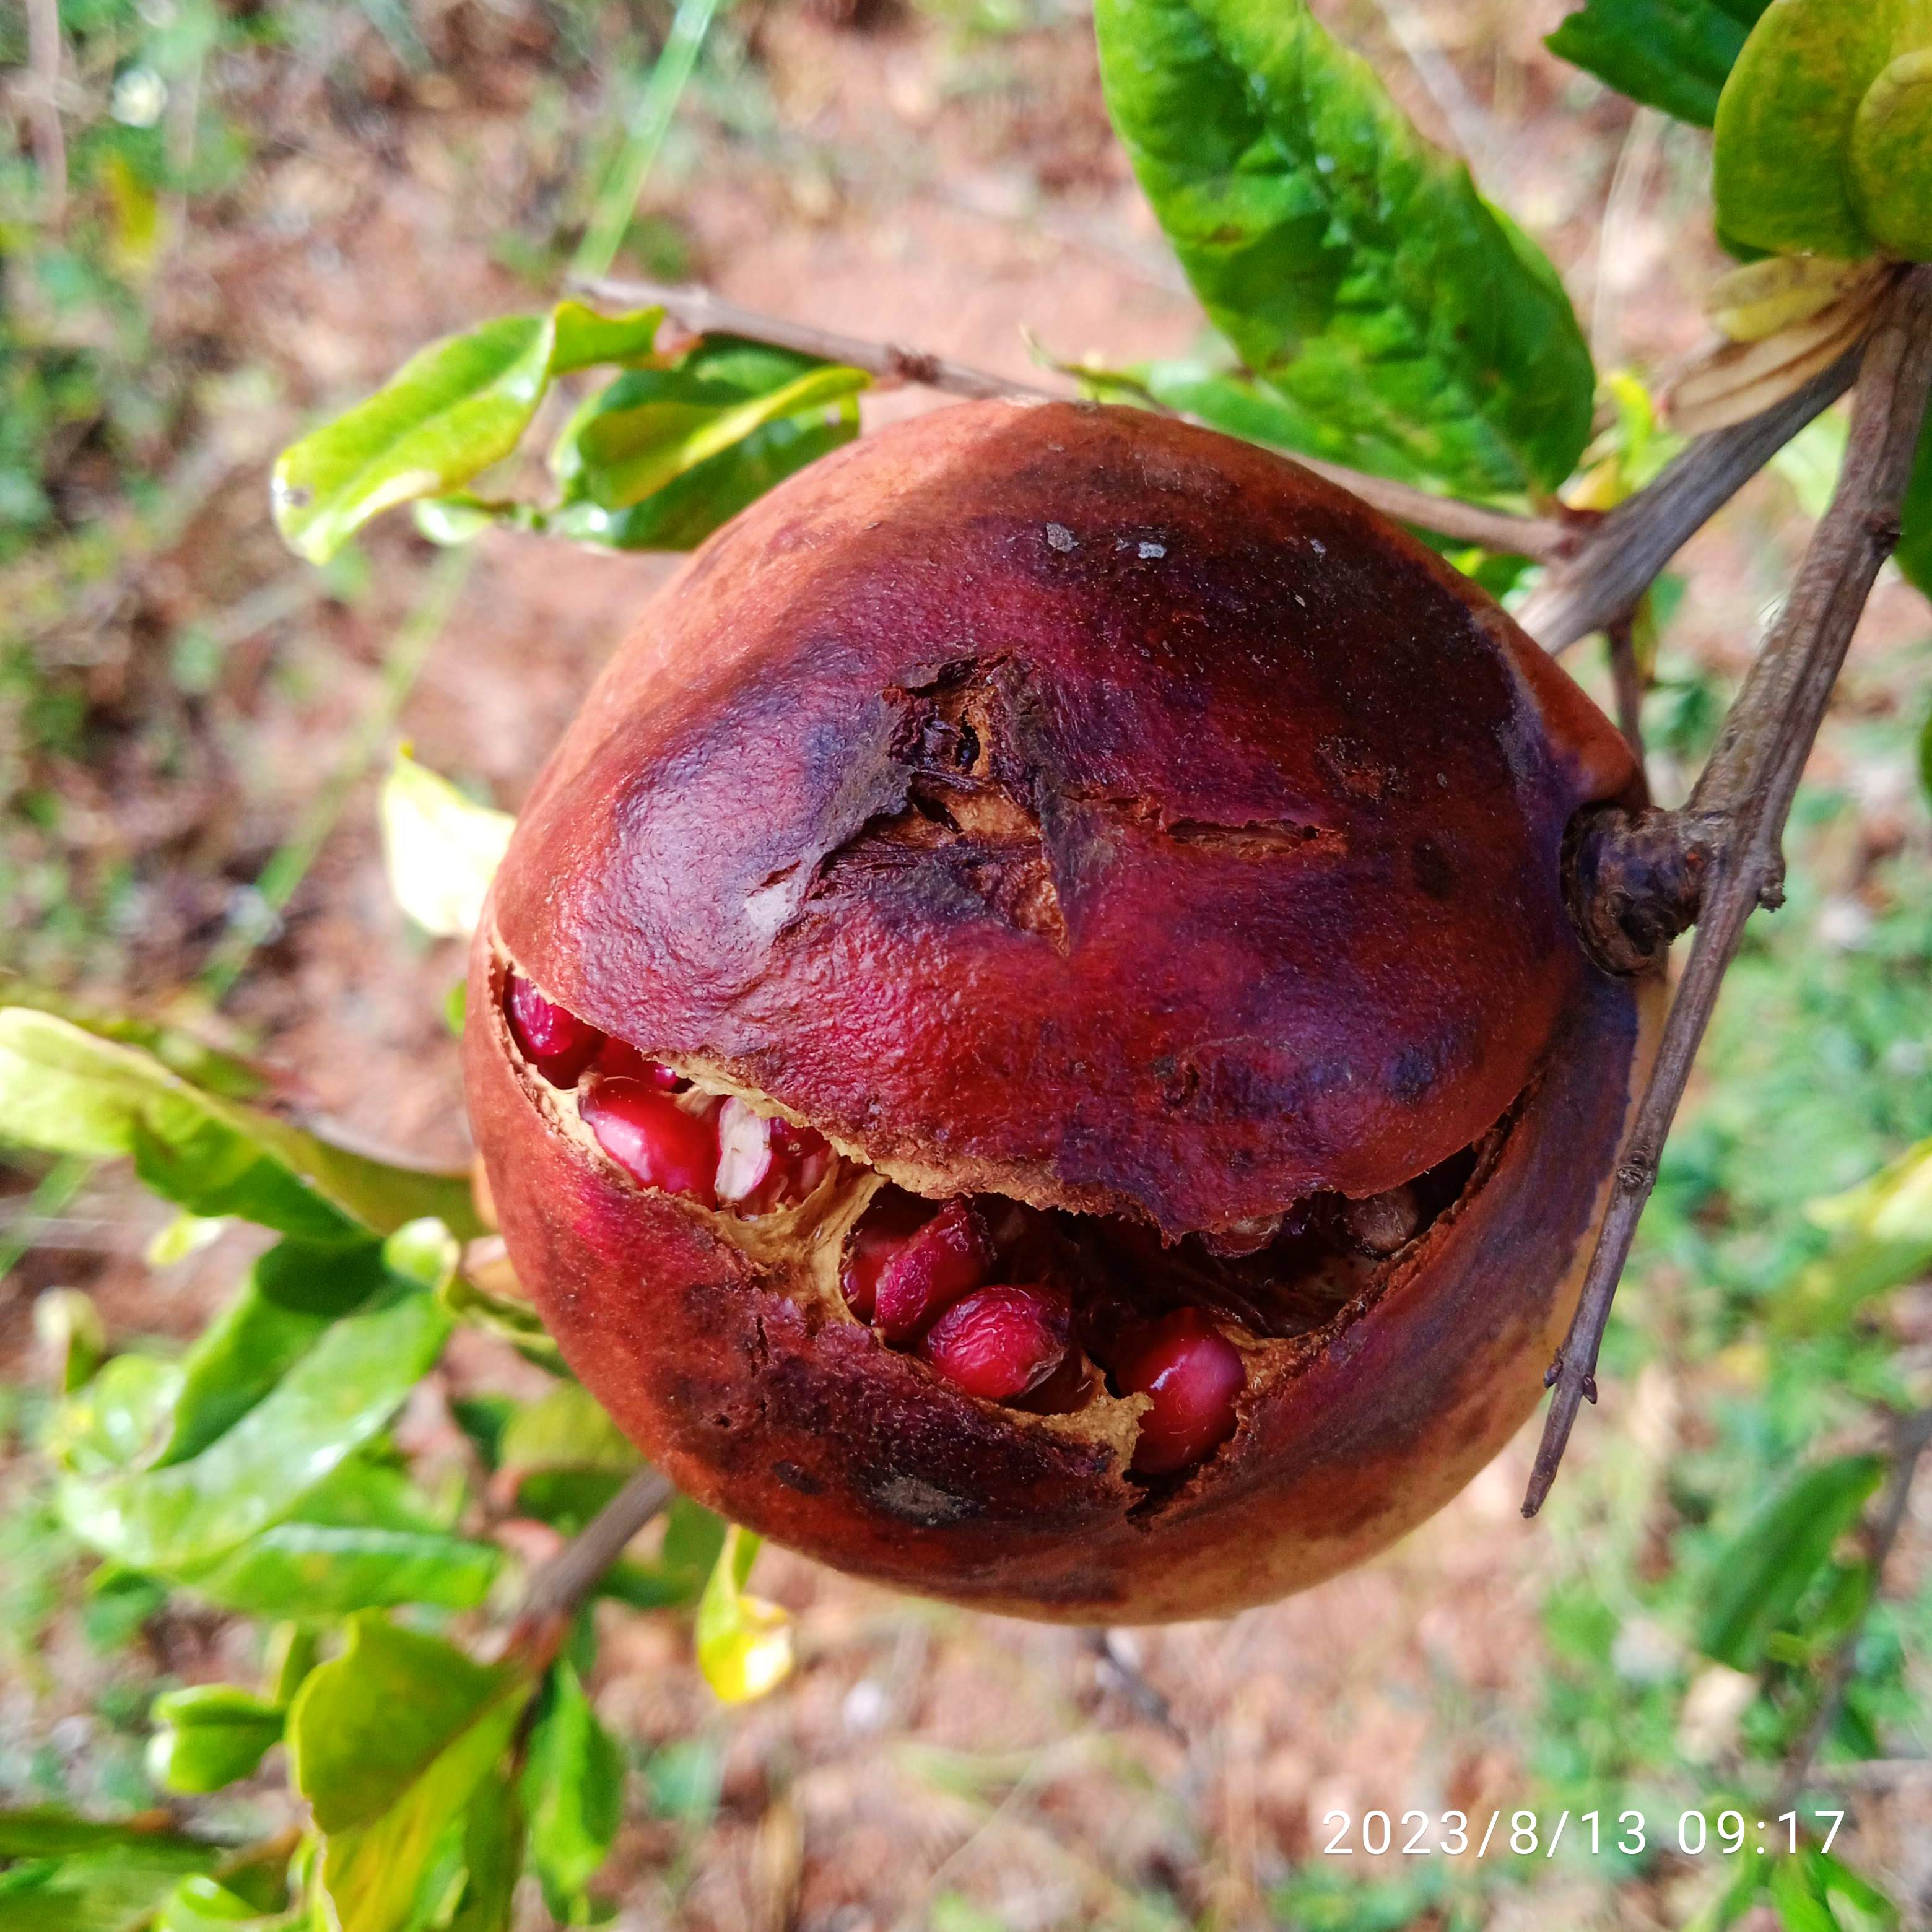
Label: Bacterial_Blight